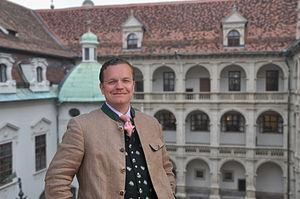
Cet article présente la liste des députés européens d'Autriche de la 8ᵉ législature.